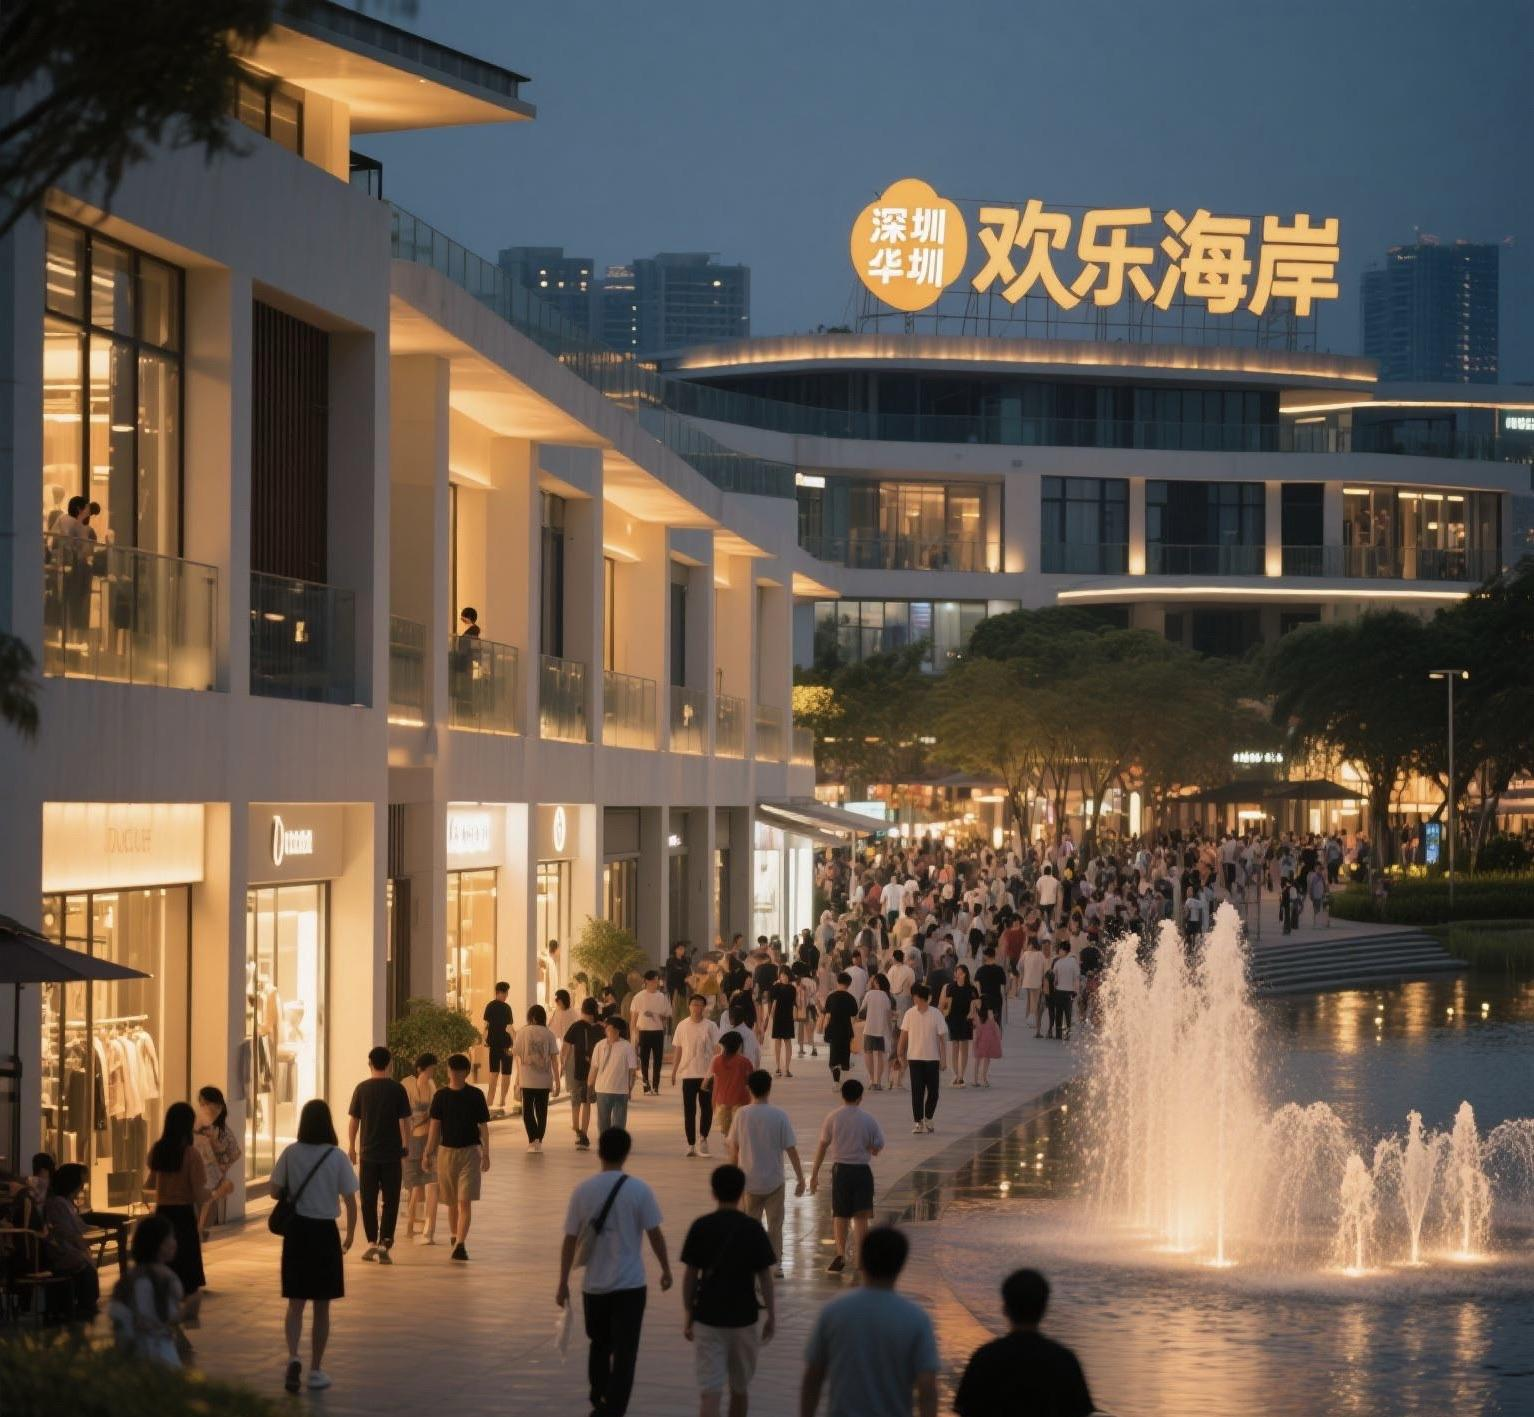
地标名称：华侨城欢乐海岸
所在城市：深圳市·南山区